Afuang: Bounty Hunter

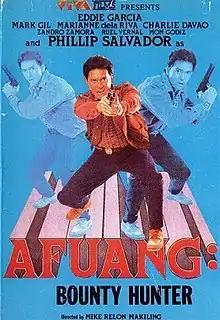

Afuang: Bounty Hunter is a 1988 Philippine biographical action film directed by Mike Relon Makiling. The film stars Phillip Salvador in the title role. The film is based on the life of Abner Afuang, a former police officer who was a Pagsanjan mayor by the time the film was released.